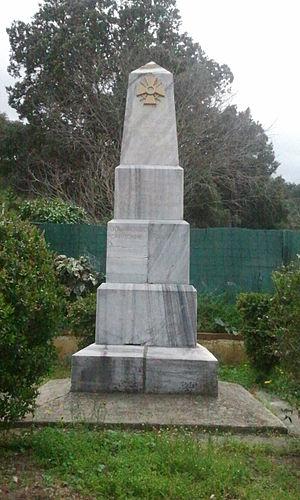
Monument aux morts des Cluses
Les Cluses est une commune française située dans le département des Pyrénées-Orientales, en région Occitanie.